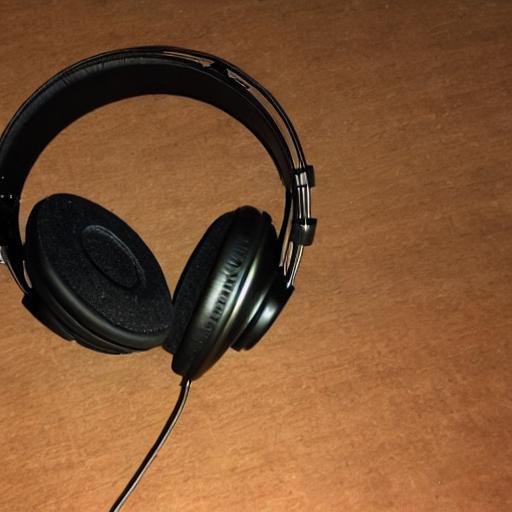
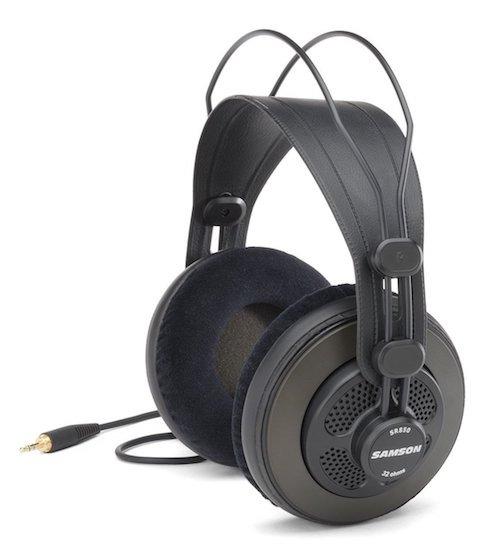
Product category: headphones
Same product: no